Lyube

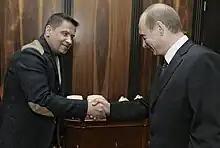
Lyube singer Nikolay Rastorguyev meets Russian president Vladimir Putin, a fan of the band

Igor Matviyenko was a music producer and composer working at the Soviet music studio SPM Record when he came up with the idea to start Lyube in 1988. Rastorguyev came up with the band's name.